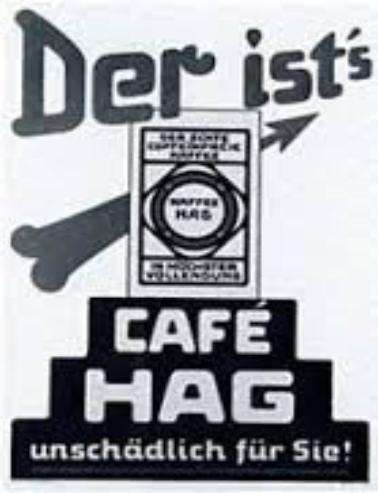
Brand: Cafe HAG
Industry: Food